Coronaviridae

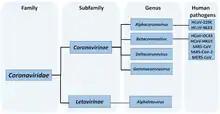
Taxonomy of family "Coronaviridae" with species pathogenic to humans

The family "Coronaviridae" is organized in 3 subfamilies, 6 genera, 28 sub-genera, and 54 species. Additional species are pending or tentative. The subfamilies and genera of the family are listed hereafter (-"virinae" denotes subfamily and -"virus" denotes genus):